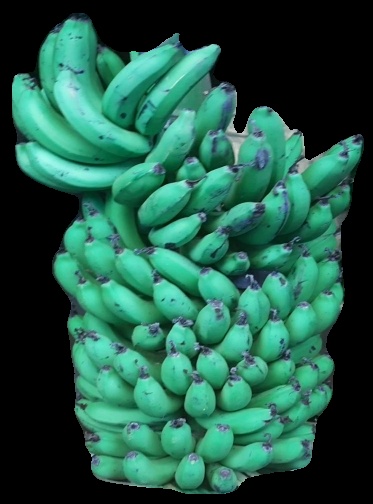
Variety: pachbale
Grade: grade1